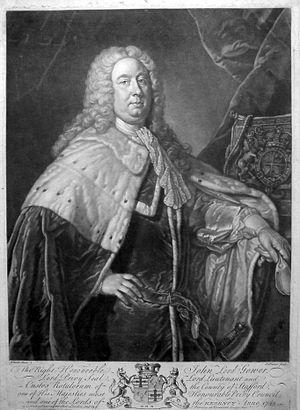
John Leveson-Gower, 1ᵉʳ comte Gower, connu sous le nom de baron Gower de 1709 à 1746, est un homme politique conservateur britannique de la famille Leveson-Gower, l'un des premiers conservateurs à entrer au gouvernement après la succession de Hanovre.